Solar shingle

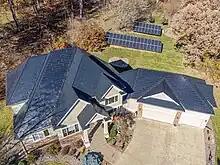
Tesla Solar Roof

Solar shingles, also called photovoltaic shingles, are solar panels designed to look like and function as conventional roofing materials, such as asphalt shingle or slate, while also producing electricity. Solar shingles are a type of solar energy solution known as building-integrated photovoltaics (BIPV).